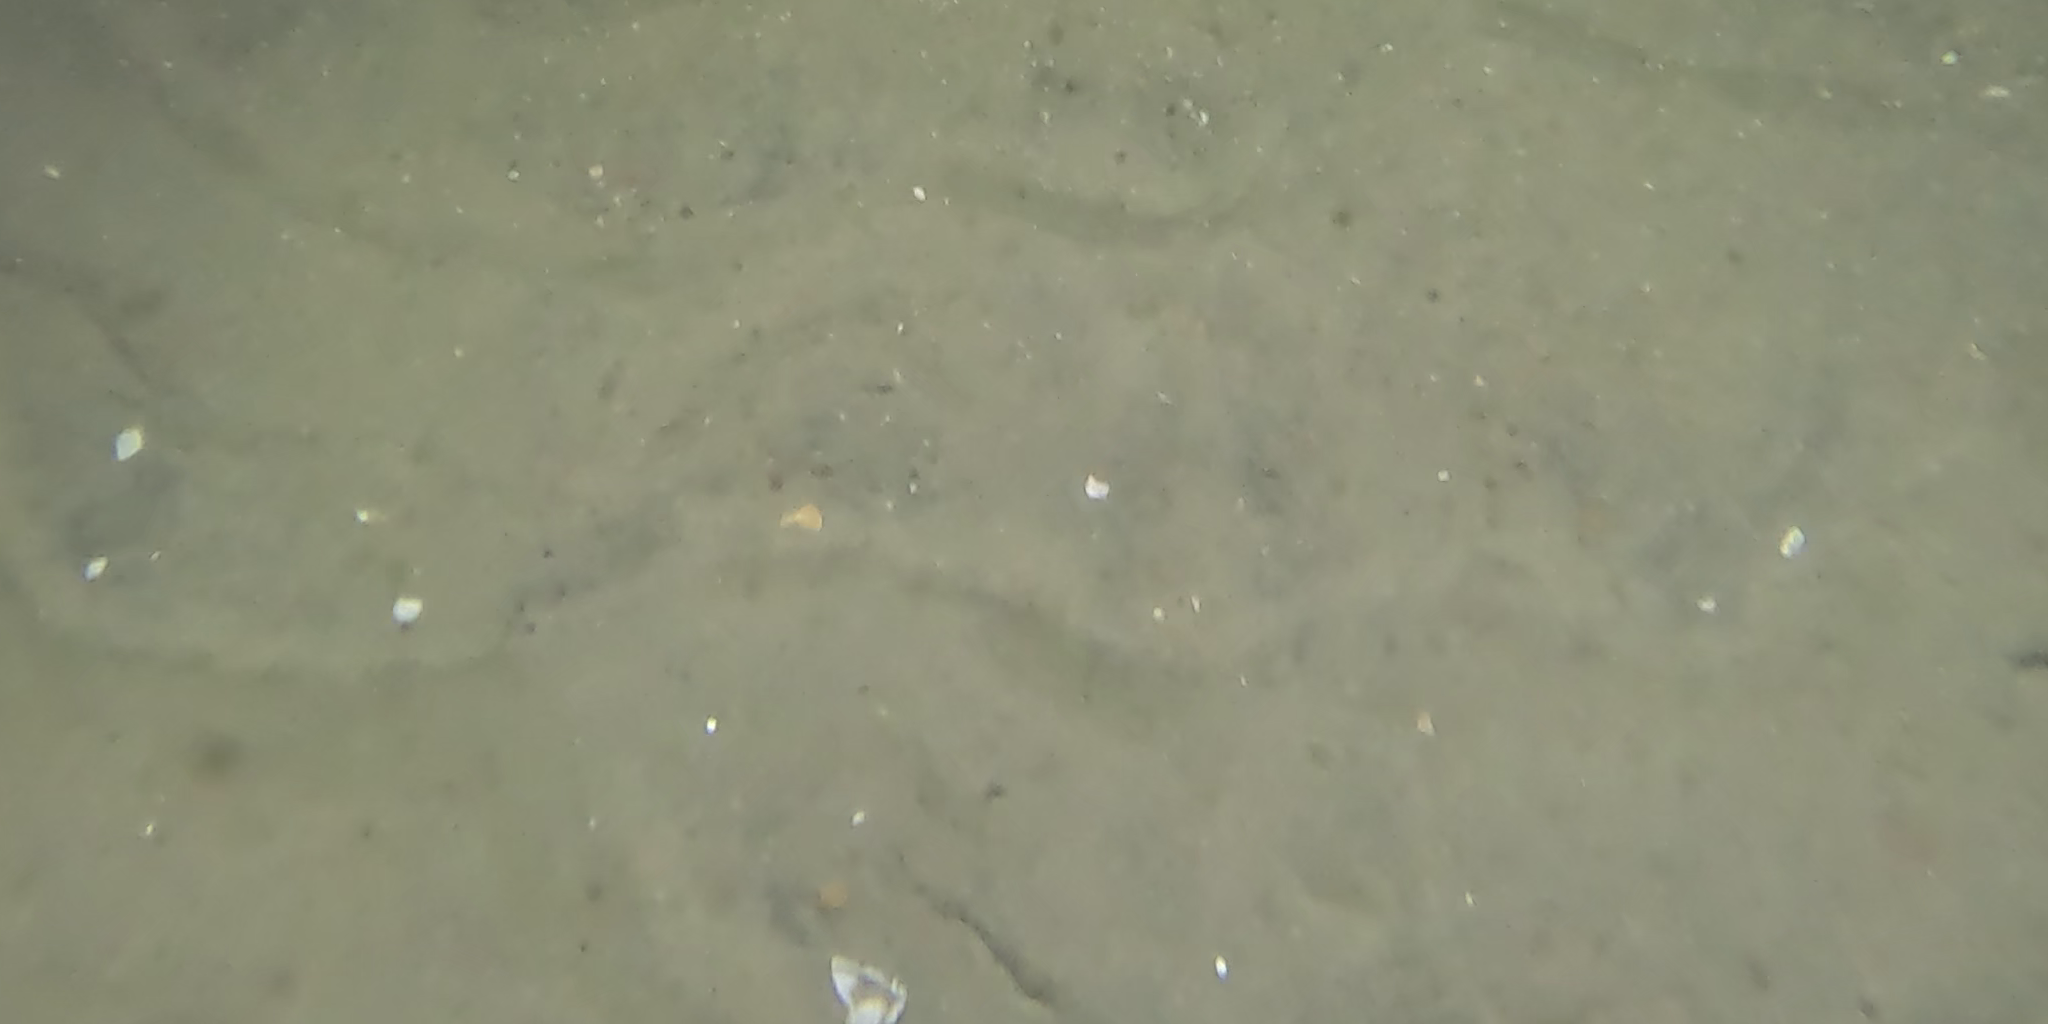
Seabed habitat: sand